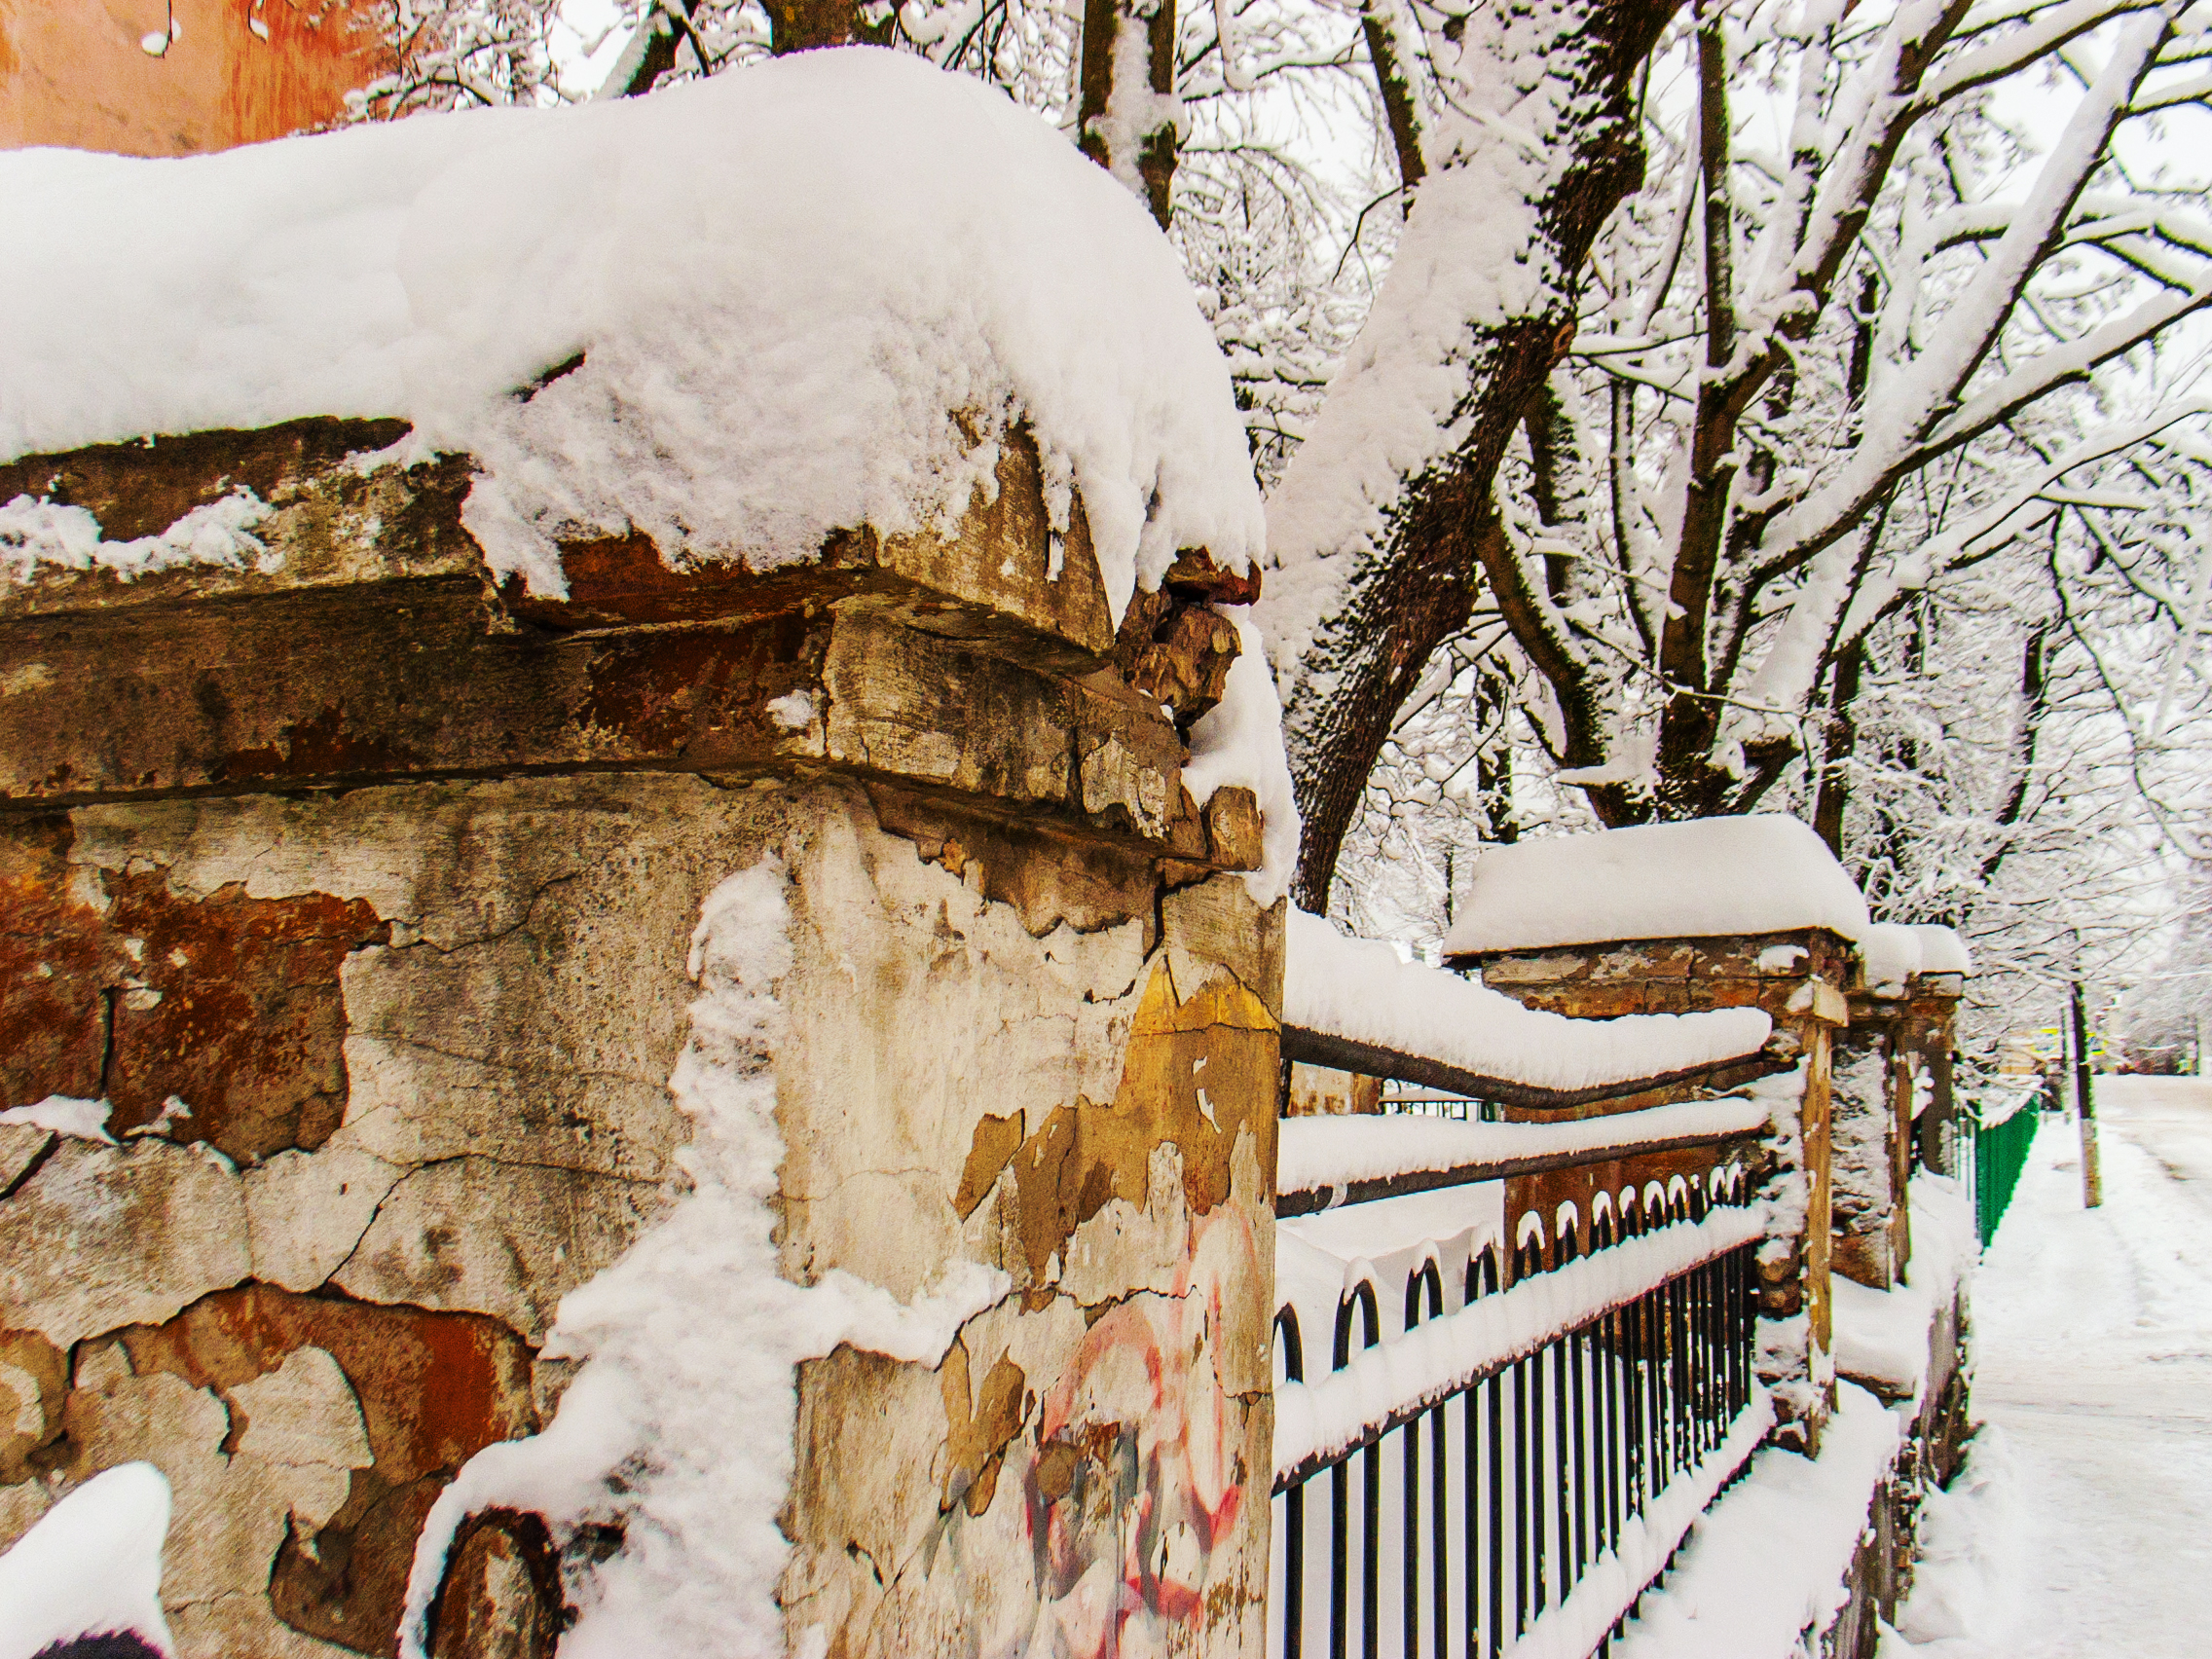
images, snow, building, world, wood, tree, branch, house, twig, woody plant, freezing, trunk, slope, plant, geological phenomenon, winter, fence, event, roof, frost, art, home fencing, home, precipitation, landscape, rock, facade, handrail, stone wall, winter storm